Georgine von Januschofsky

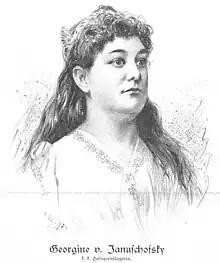
Georgine von Januschofsky, from a portrait published in 1895

Georgine Januschowsky was born in Olomouc, Moravia, in the Austrian Empire, the daughter of and Julia Matthay. Her father was an editor and writer. Her brothers were writer , and director . She trained as a singer in Vienna.